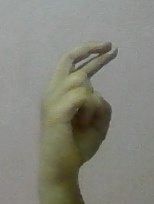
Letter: zay